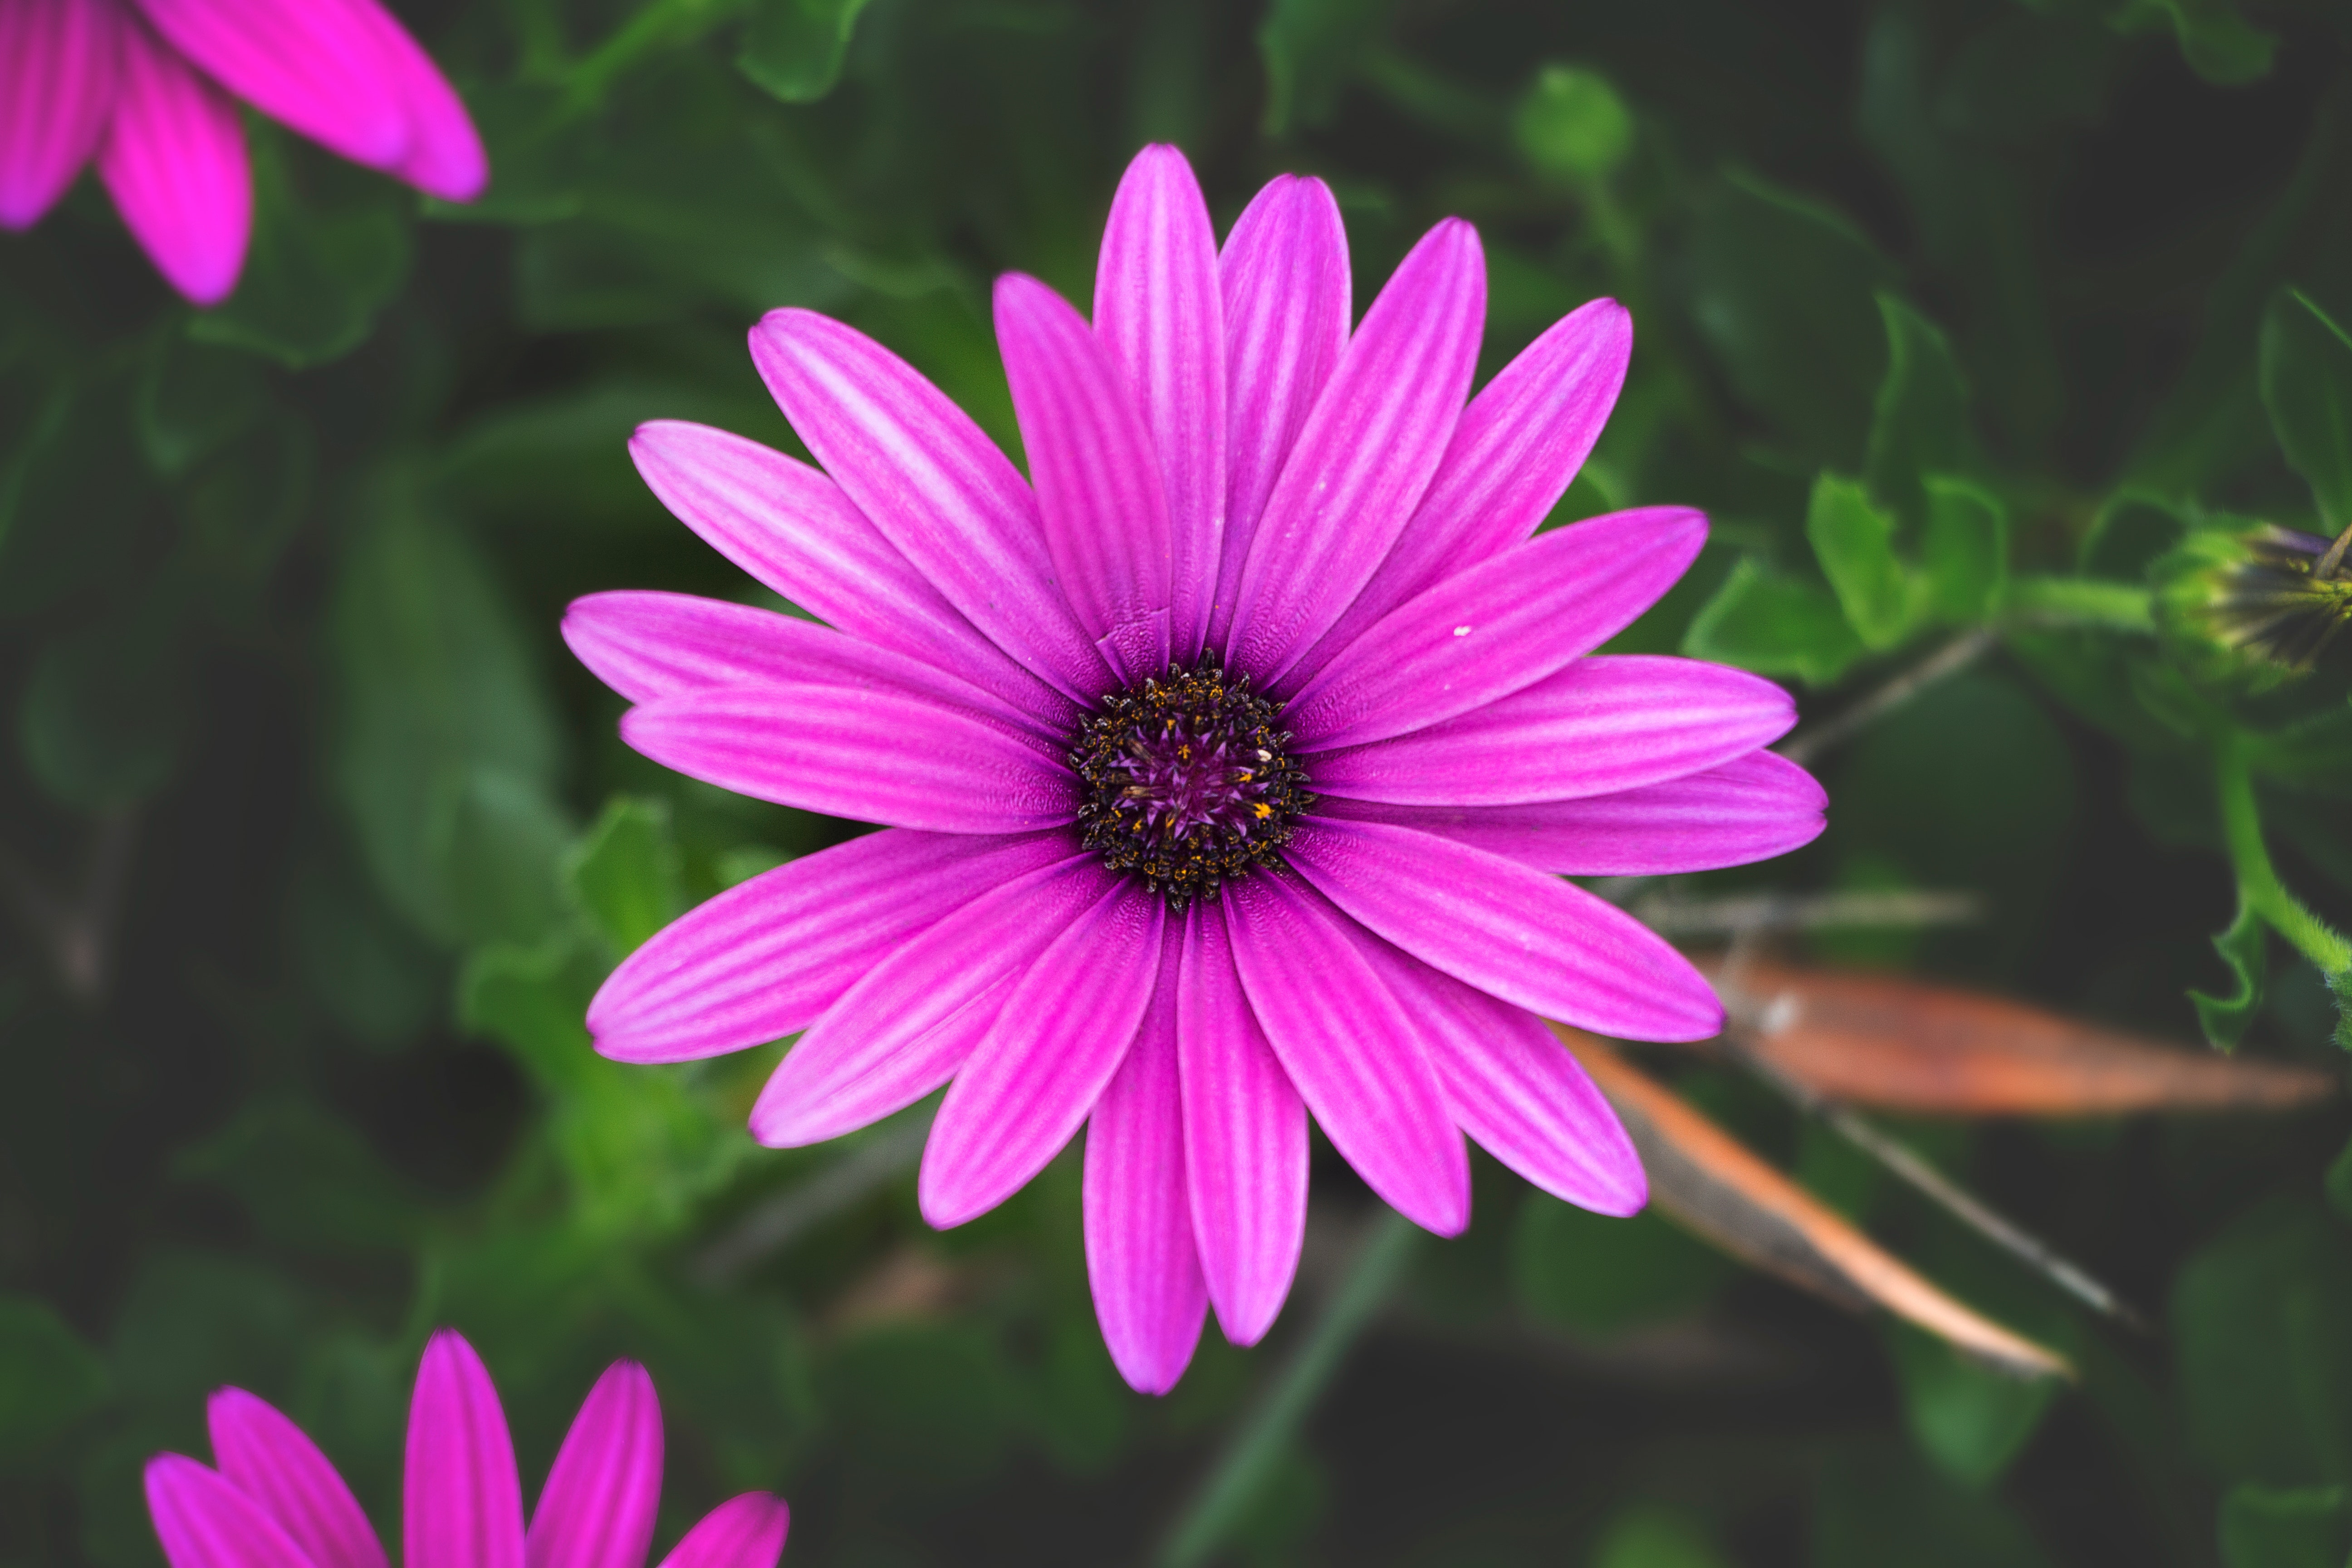
flower, flowering plant, petal, plant, african daisy, pink, purple, violet, botany, wildflower, annual plant, daisy family, gerbera, magenta, herbaceous plant, marguerite daisy, plant stem, daisy, perennial plant